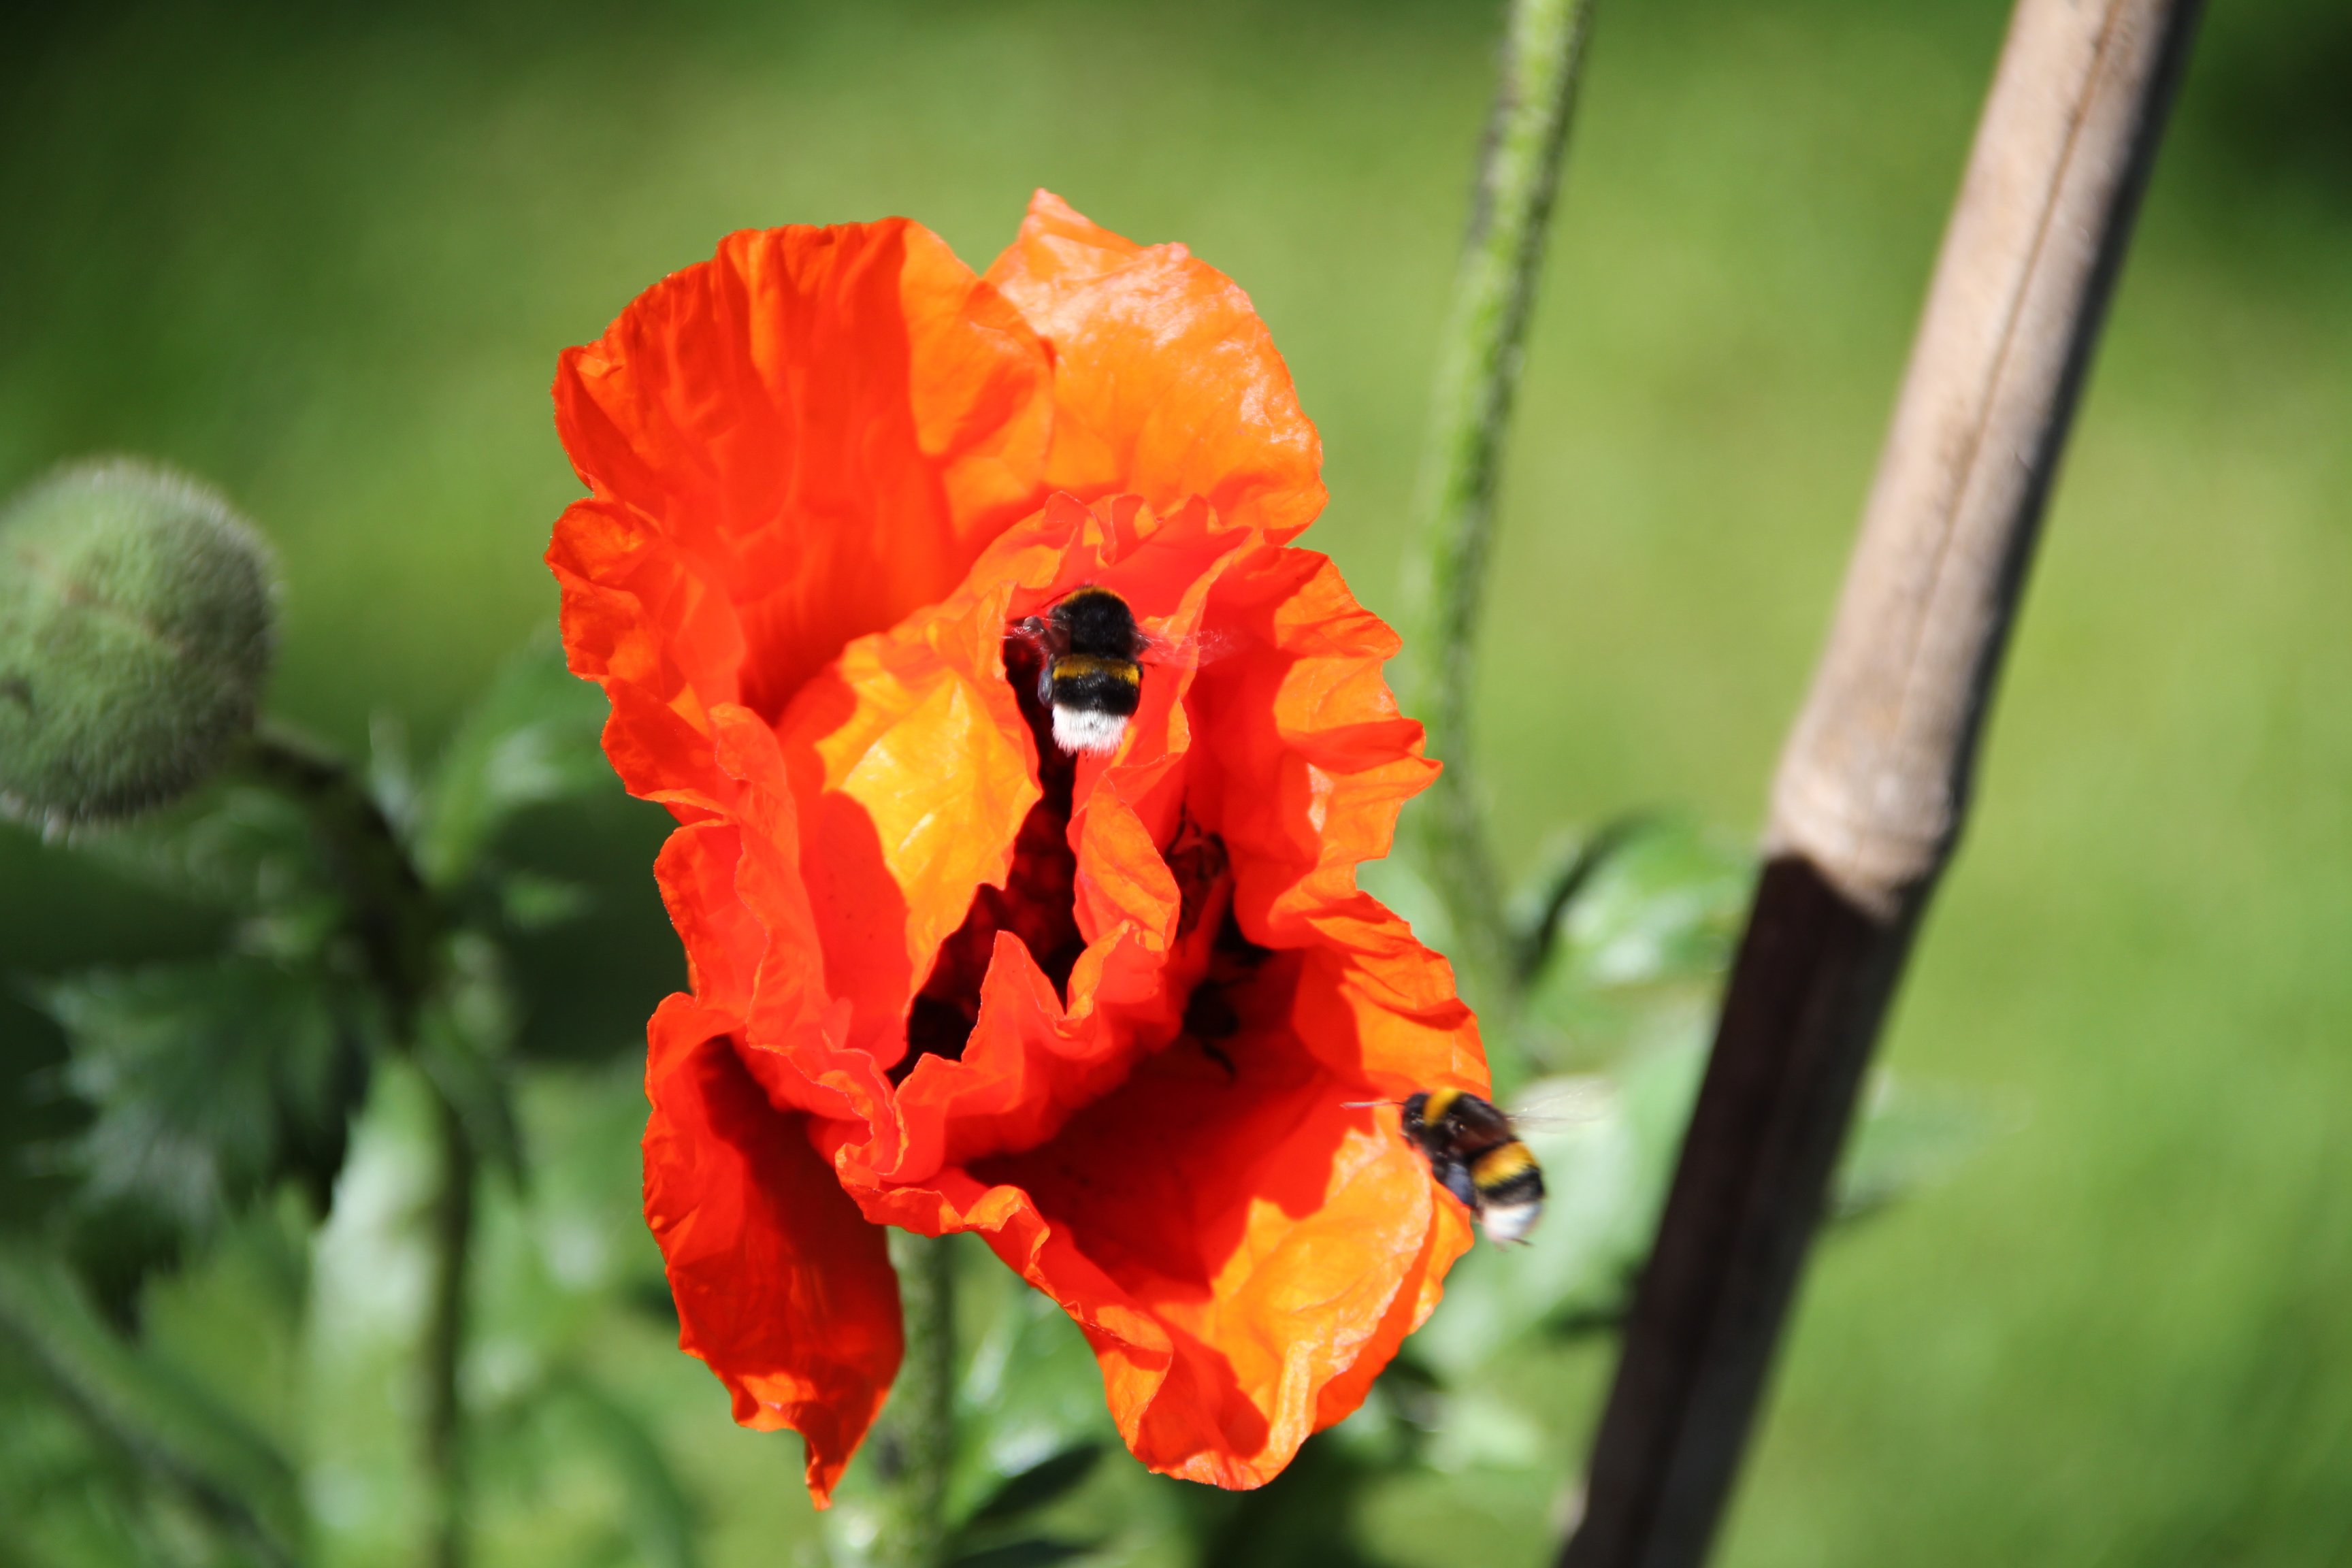
nature, blossom, plant, flower, petal, bloom, spring, botany, flora, wildflower, poppy, coquelicot, macro photography, flowering plant, bumblebees, plant stem, land plant, poppy family